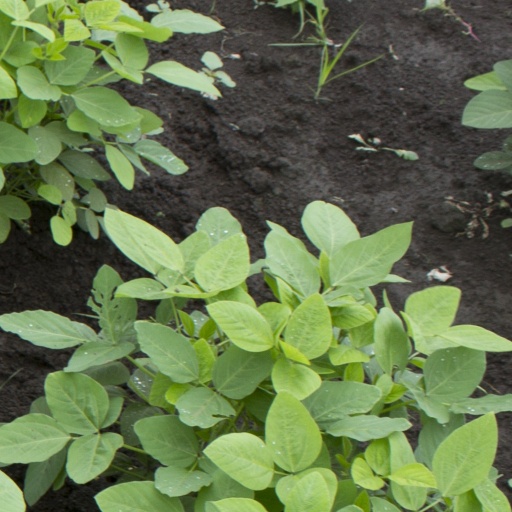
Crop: soybean